Haq Nawaz Jhangvi

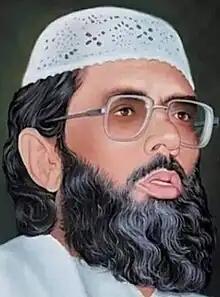

Haq Nawaz Jhangvi (Punjabi/, "Ḥaq Nawāz Jhangvī"; 1952 – 23 February 1990) was a Pakistani cleric who founded the Sipah-e-Sahaba Pakistan, a Sunni Deobandi group known for its anti-Shia thoughts, on 6 September 1986.